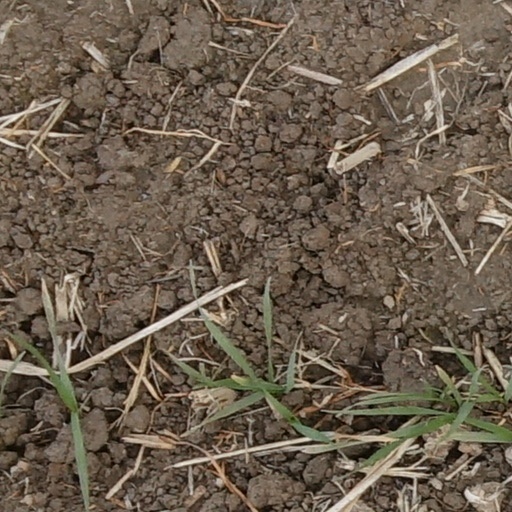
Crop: wheat